Helium flash

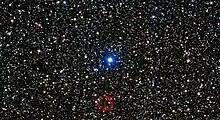
Sakurai's Object is a white dwarf undergoing a helium shell flash.

During the red giant phase of stellar evolution in stars with less than 2.0 , the nuclear fusion of hydrogen ceases in the core as it is depleted, leaving a helium-rich core. While fusion of hydrogen continues in the star's shell causing a continuation of the accumulation of helium in the core, making the core denser, the temperature is still unable to reach the level required for helium fusion, as happens in more massive stars. Thus the thermal pressure from fusion is no longer sufficient to counter the gravitational collapse and create the hydrostatic equilibrium found in most stars. This causes the star to start contracting and increasing in temperature until it eventually becomes compressed enough for the helium core to become degenerate matter. This degeneracy pressure is finally sufficient to stop further collapse of the most central material but the rest of the core continues to contract and the temperature continues to rise until it reaches a point at which the helium can ignite and start to fuse.